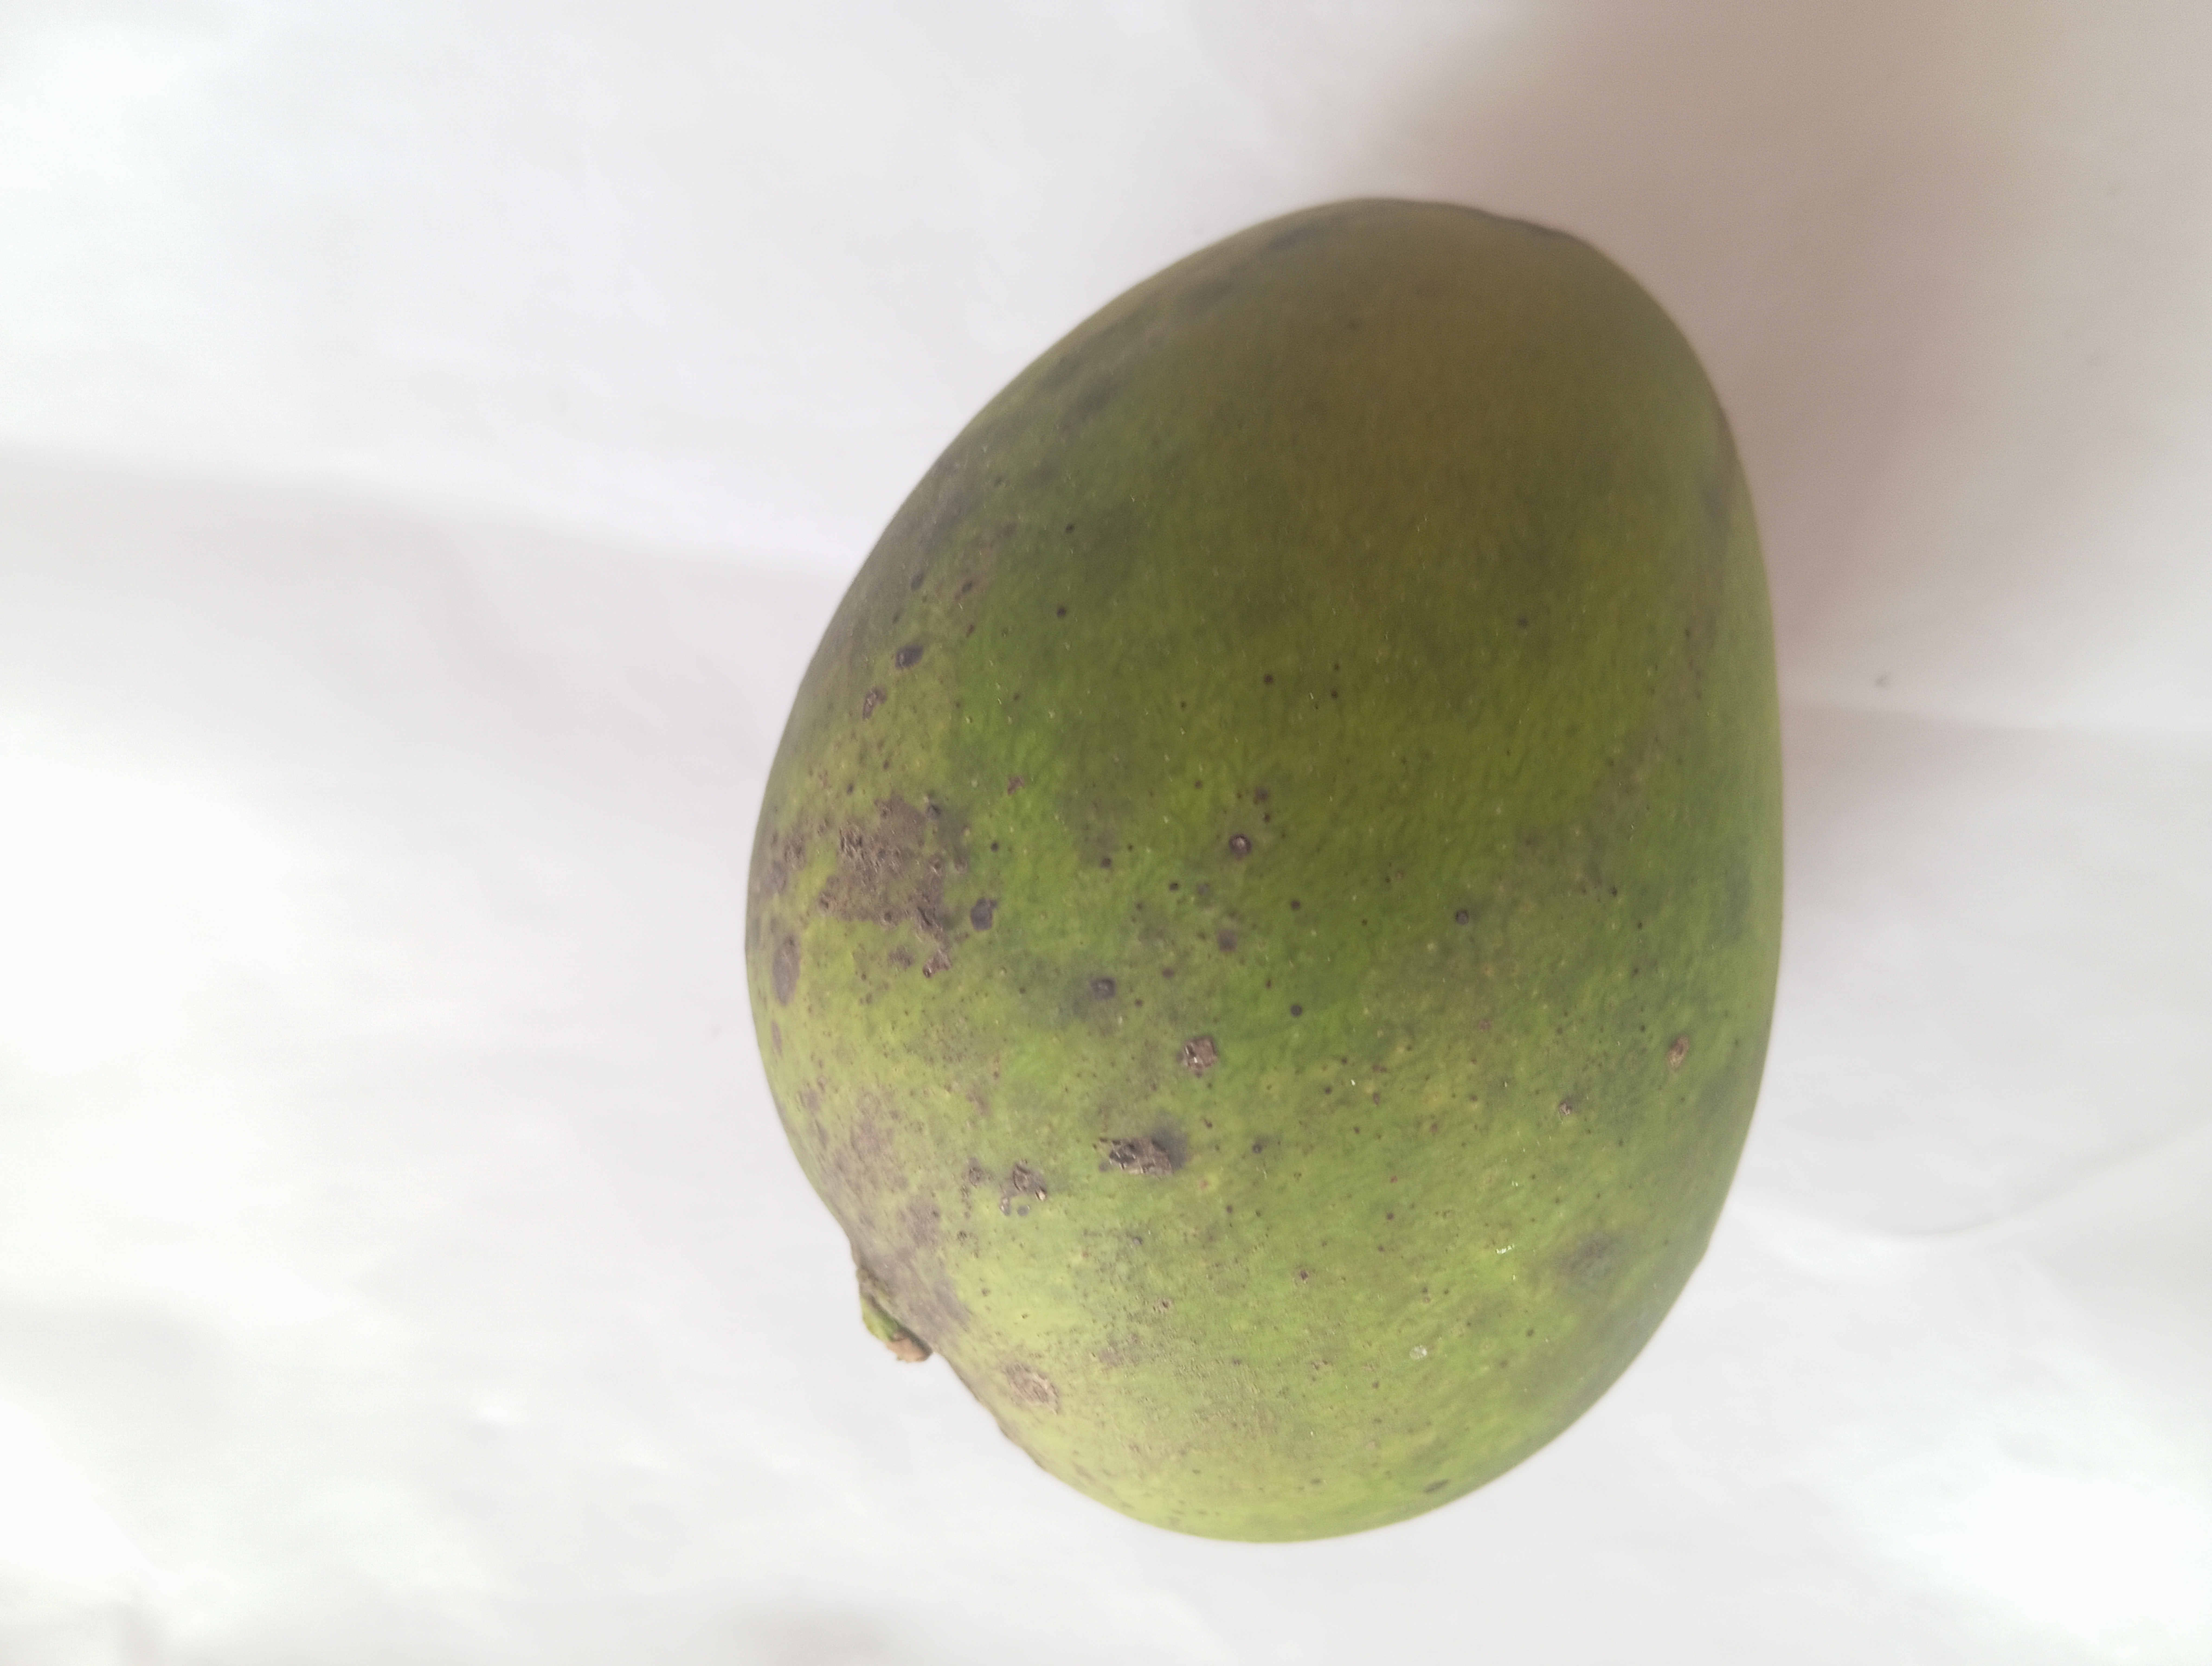
Mango variety: Harivanga